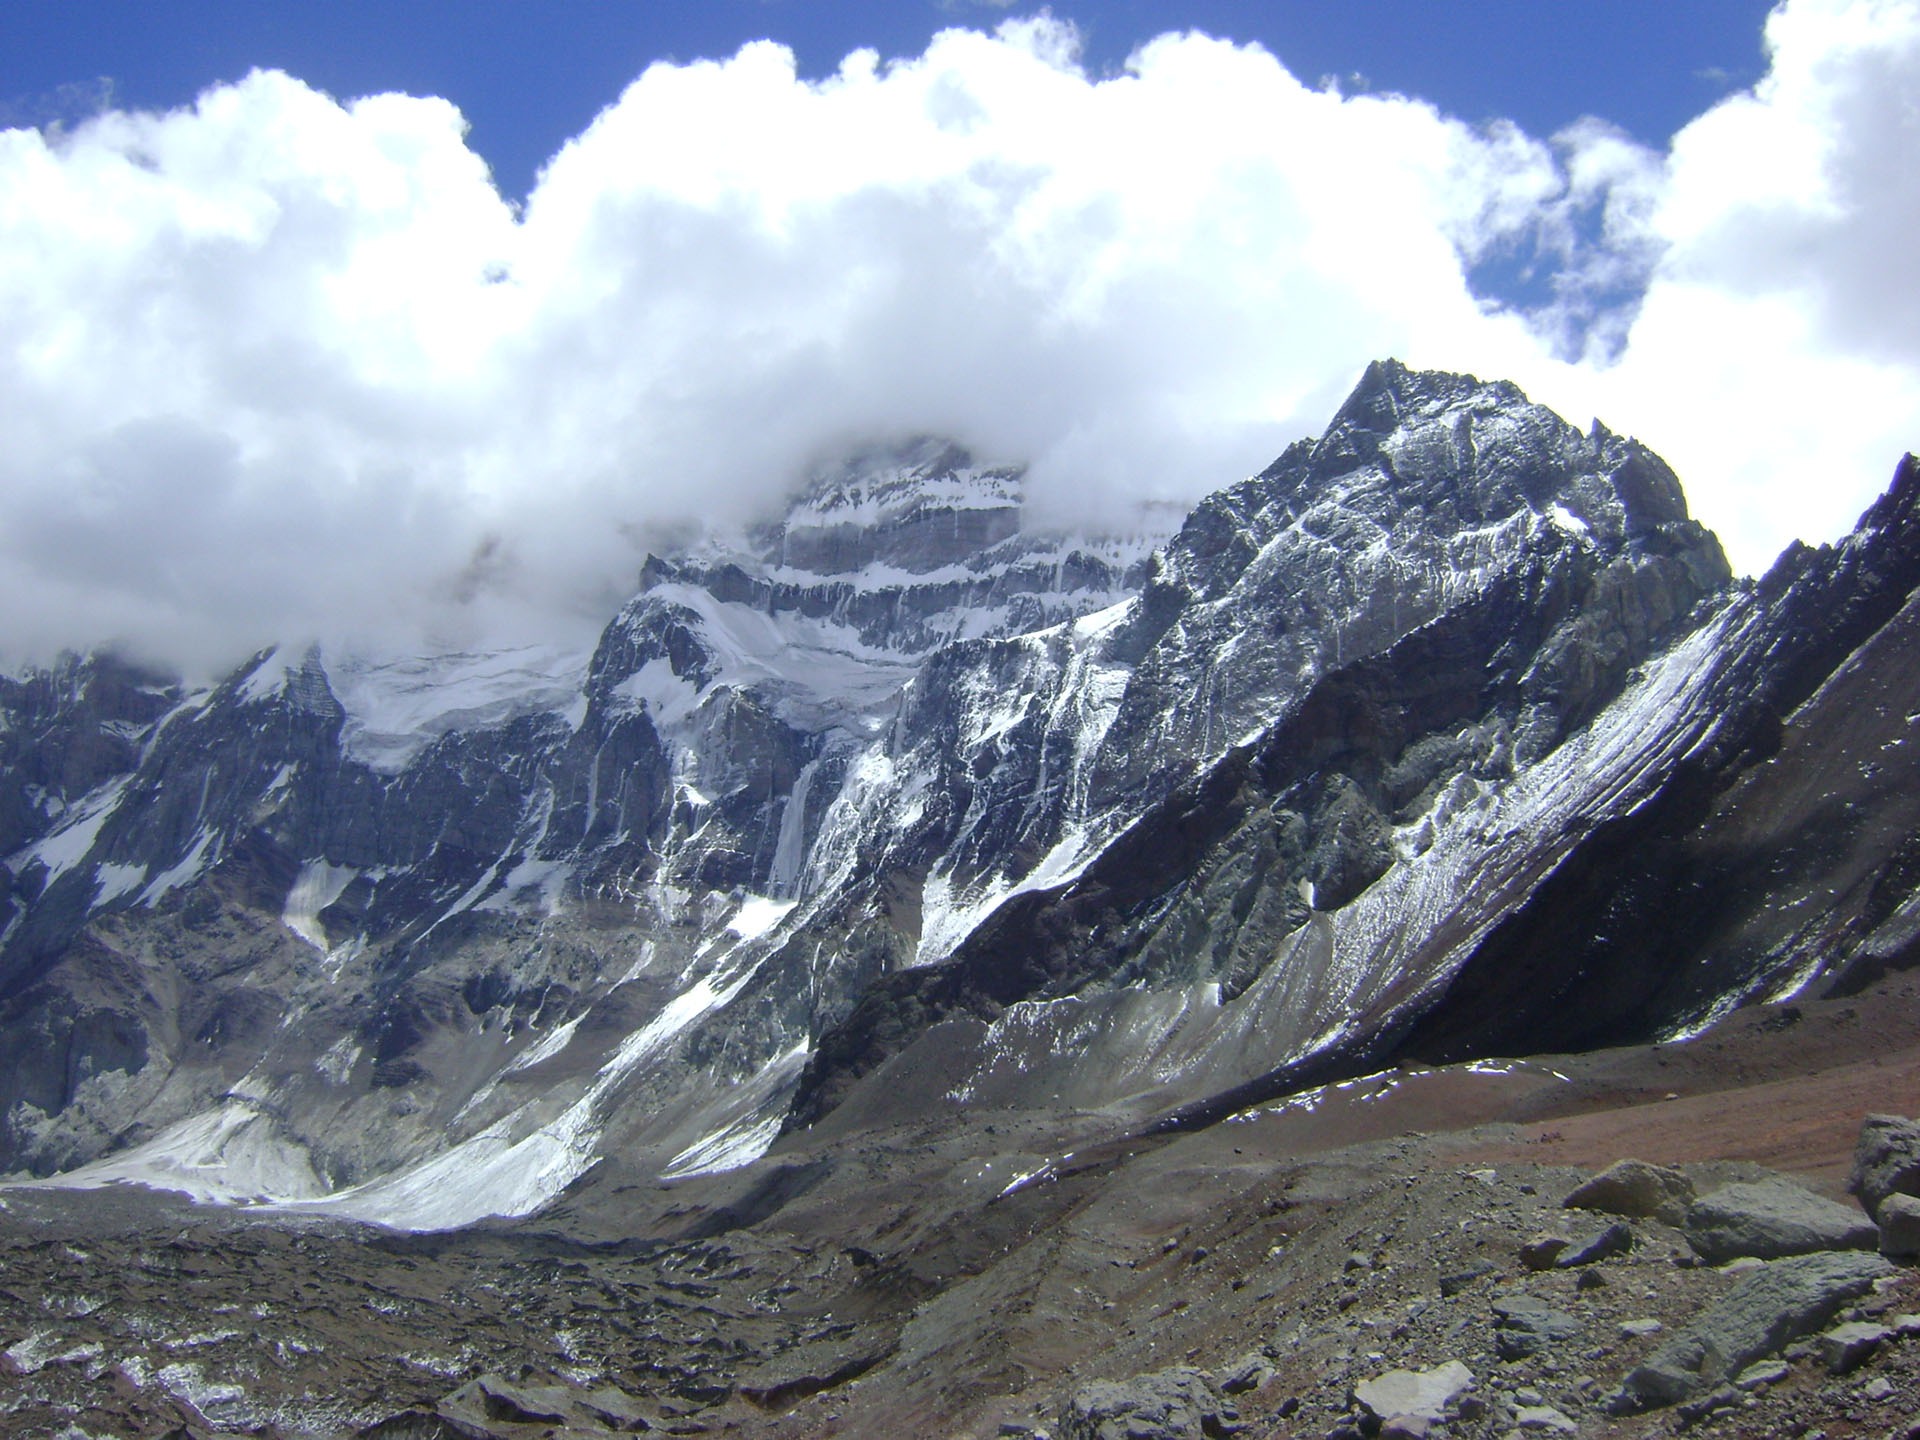
landscape, wilderness, walking, mountain, snow, cloud, adventure, valley, mountain range, glacier, ridge, summit, height, mountaineering, mountains, alps, plateau, fell, cirque, moraine, landform, mountain pass, aconcagua, south wall, geographical feature, mountainous landforms, glacial landform, geological phenomenon